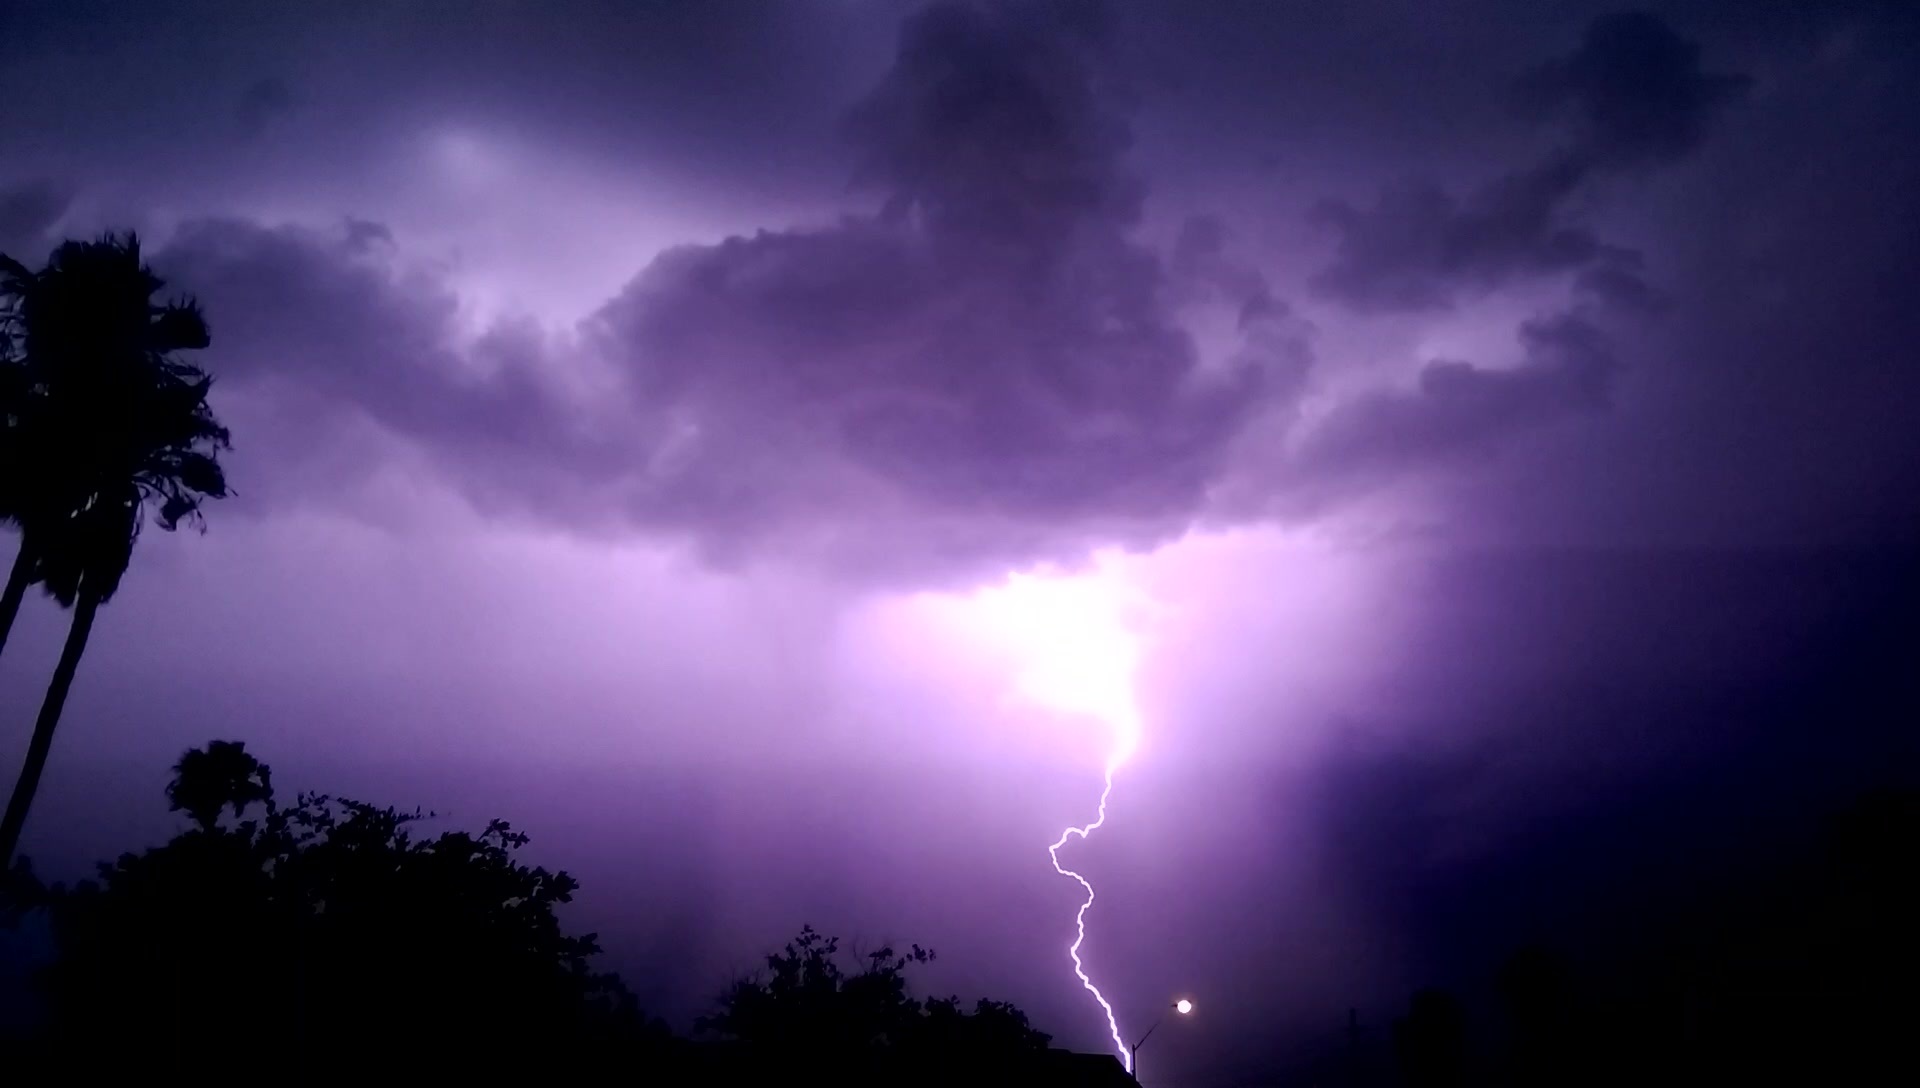
cloud, night, atmosphere, dark, weather, storm, cumulus, lightening, lightning, thunder, clouds, thunderstorm, phenomenon